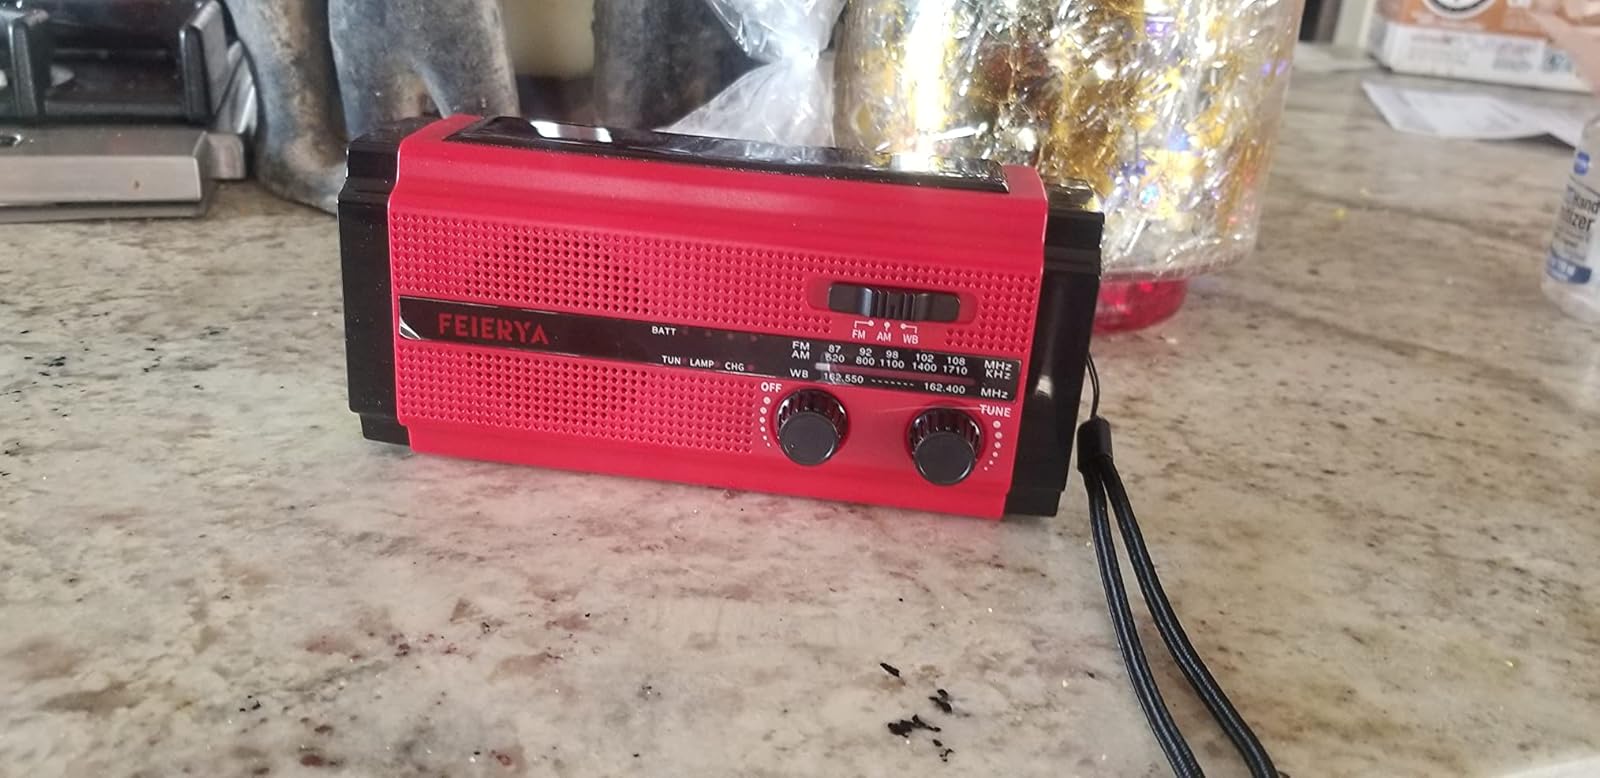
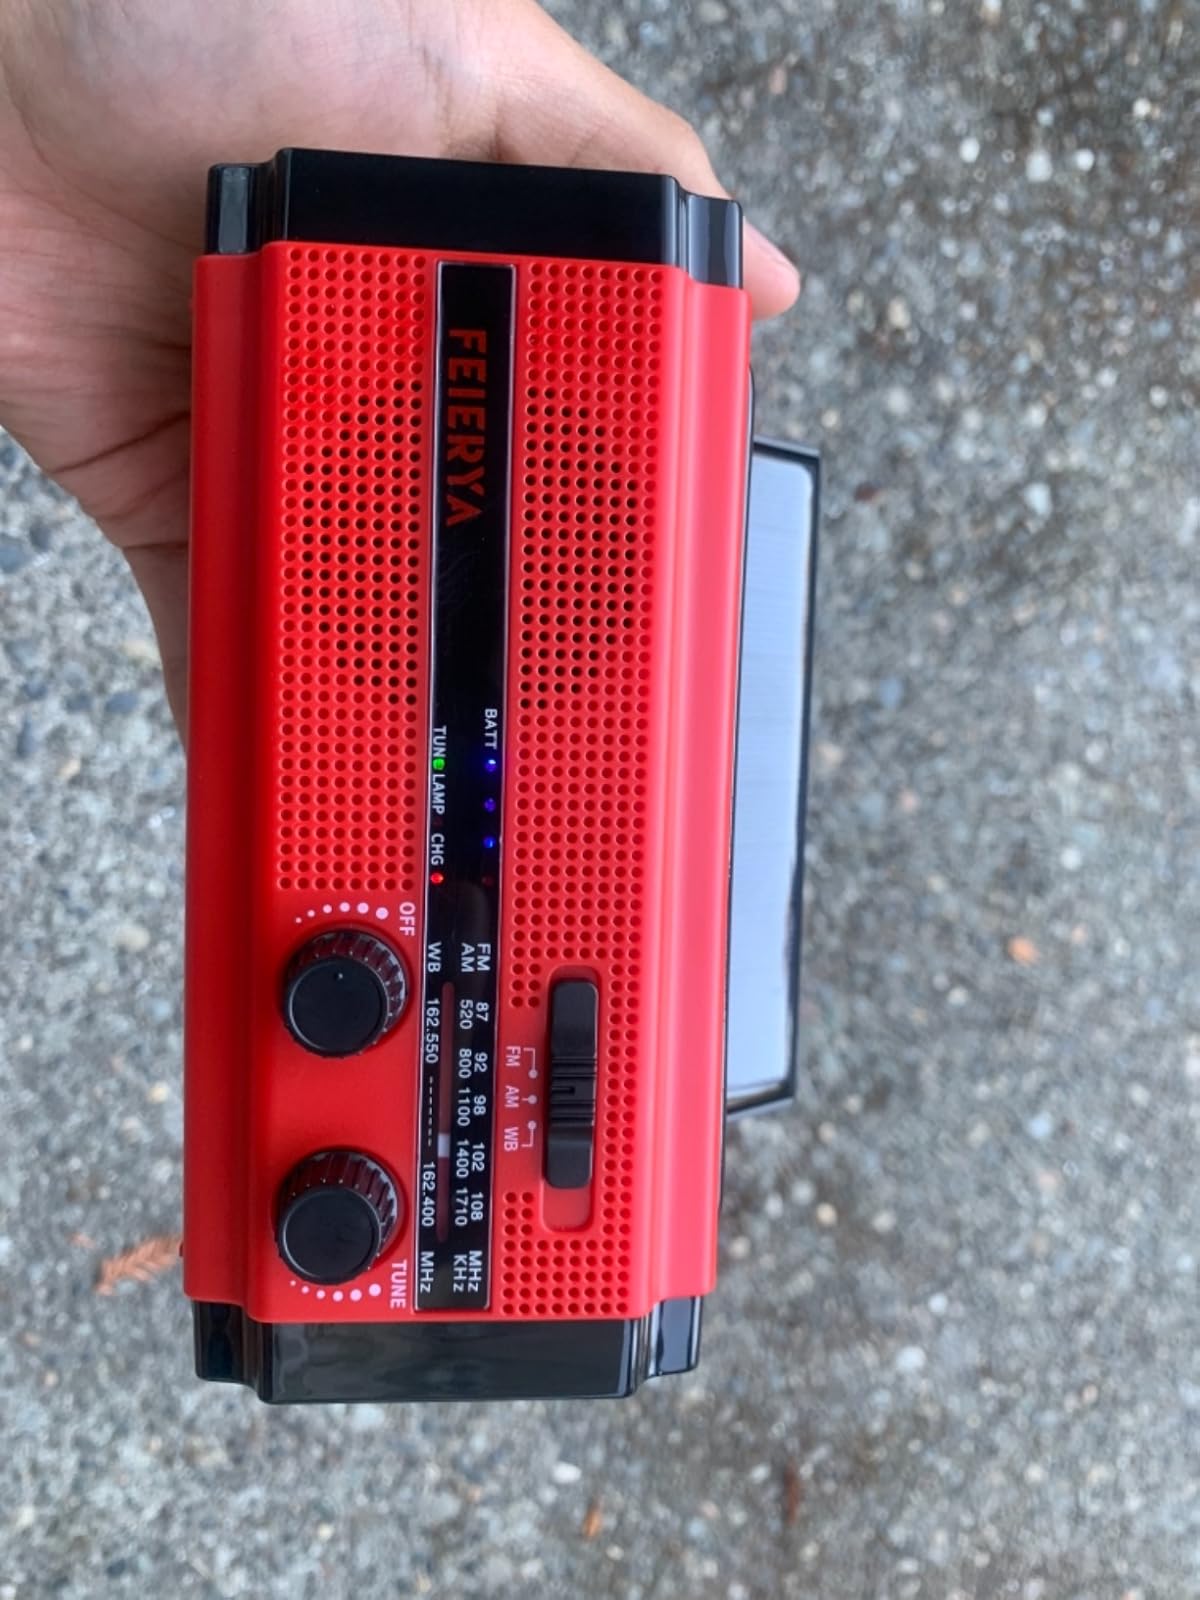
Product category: radio
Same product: yes